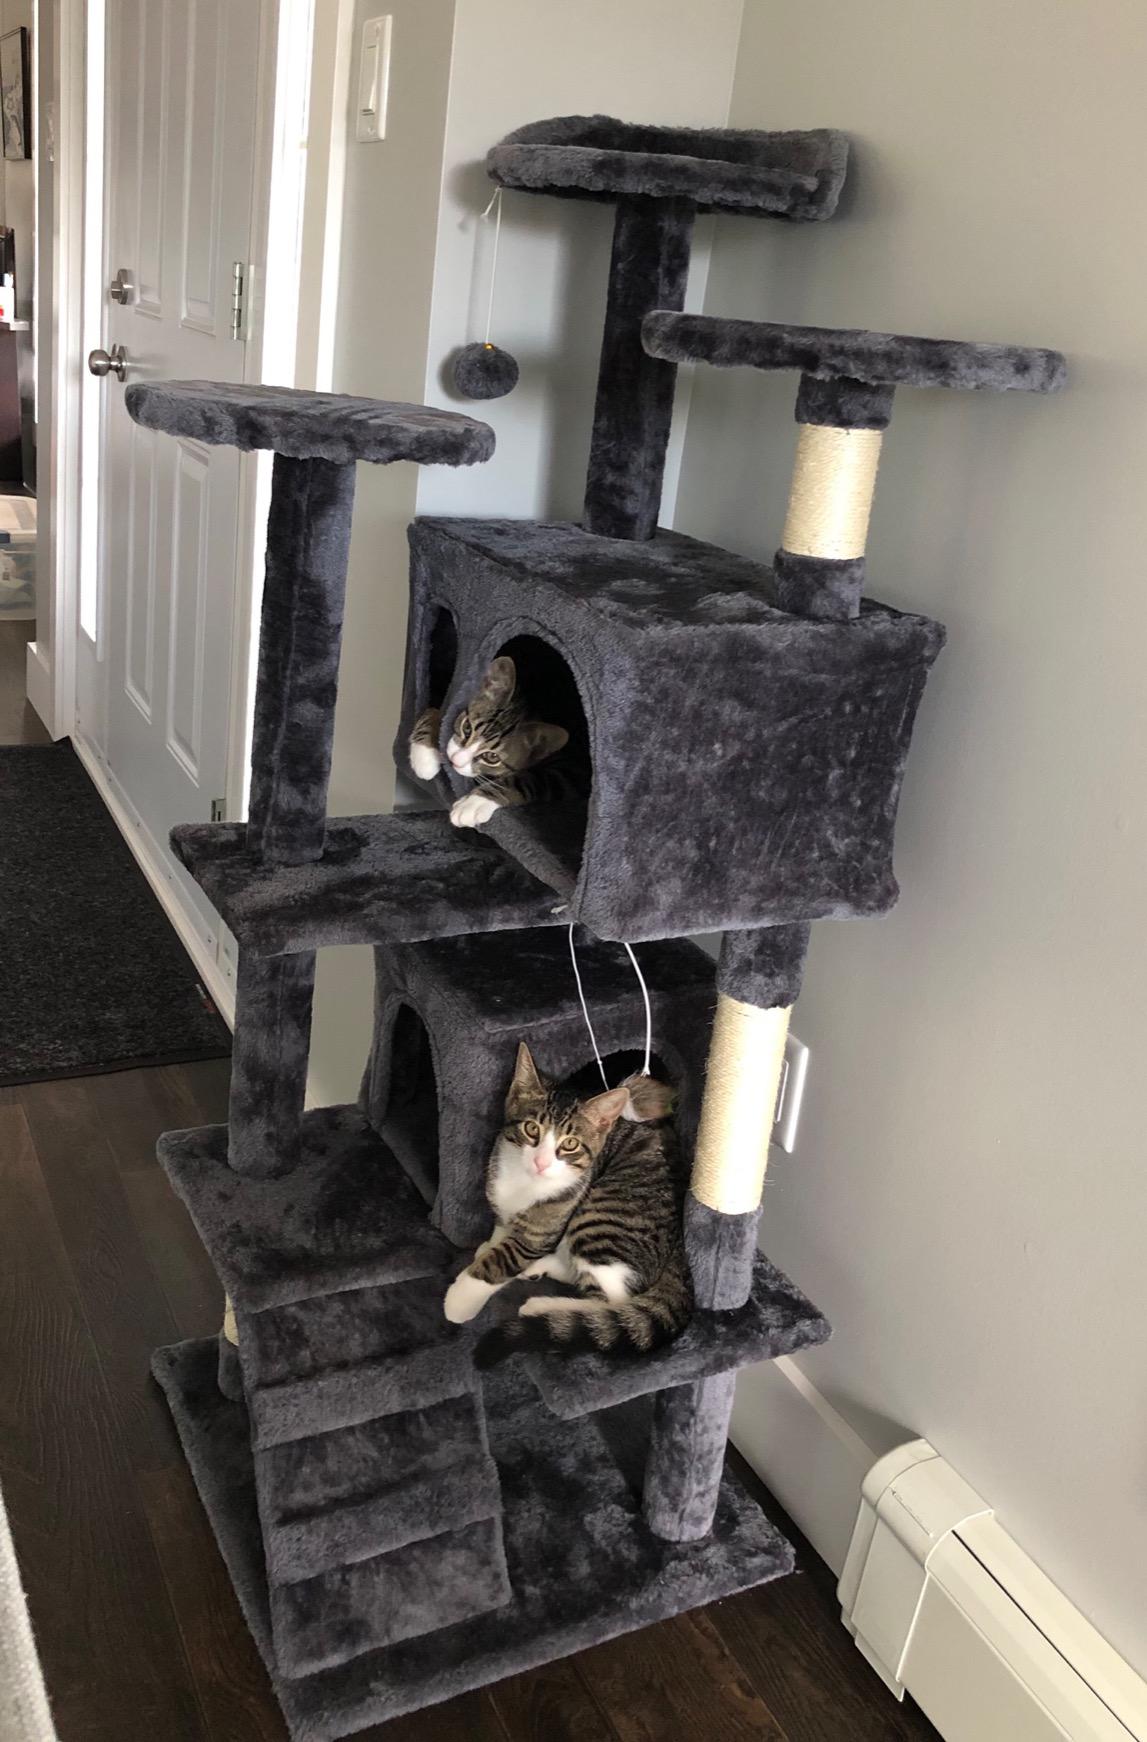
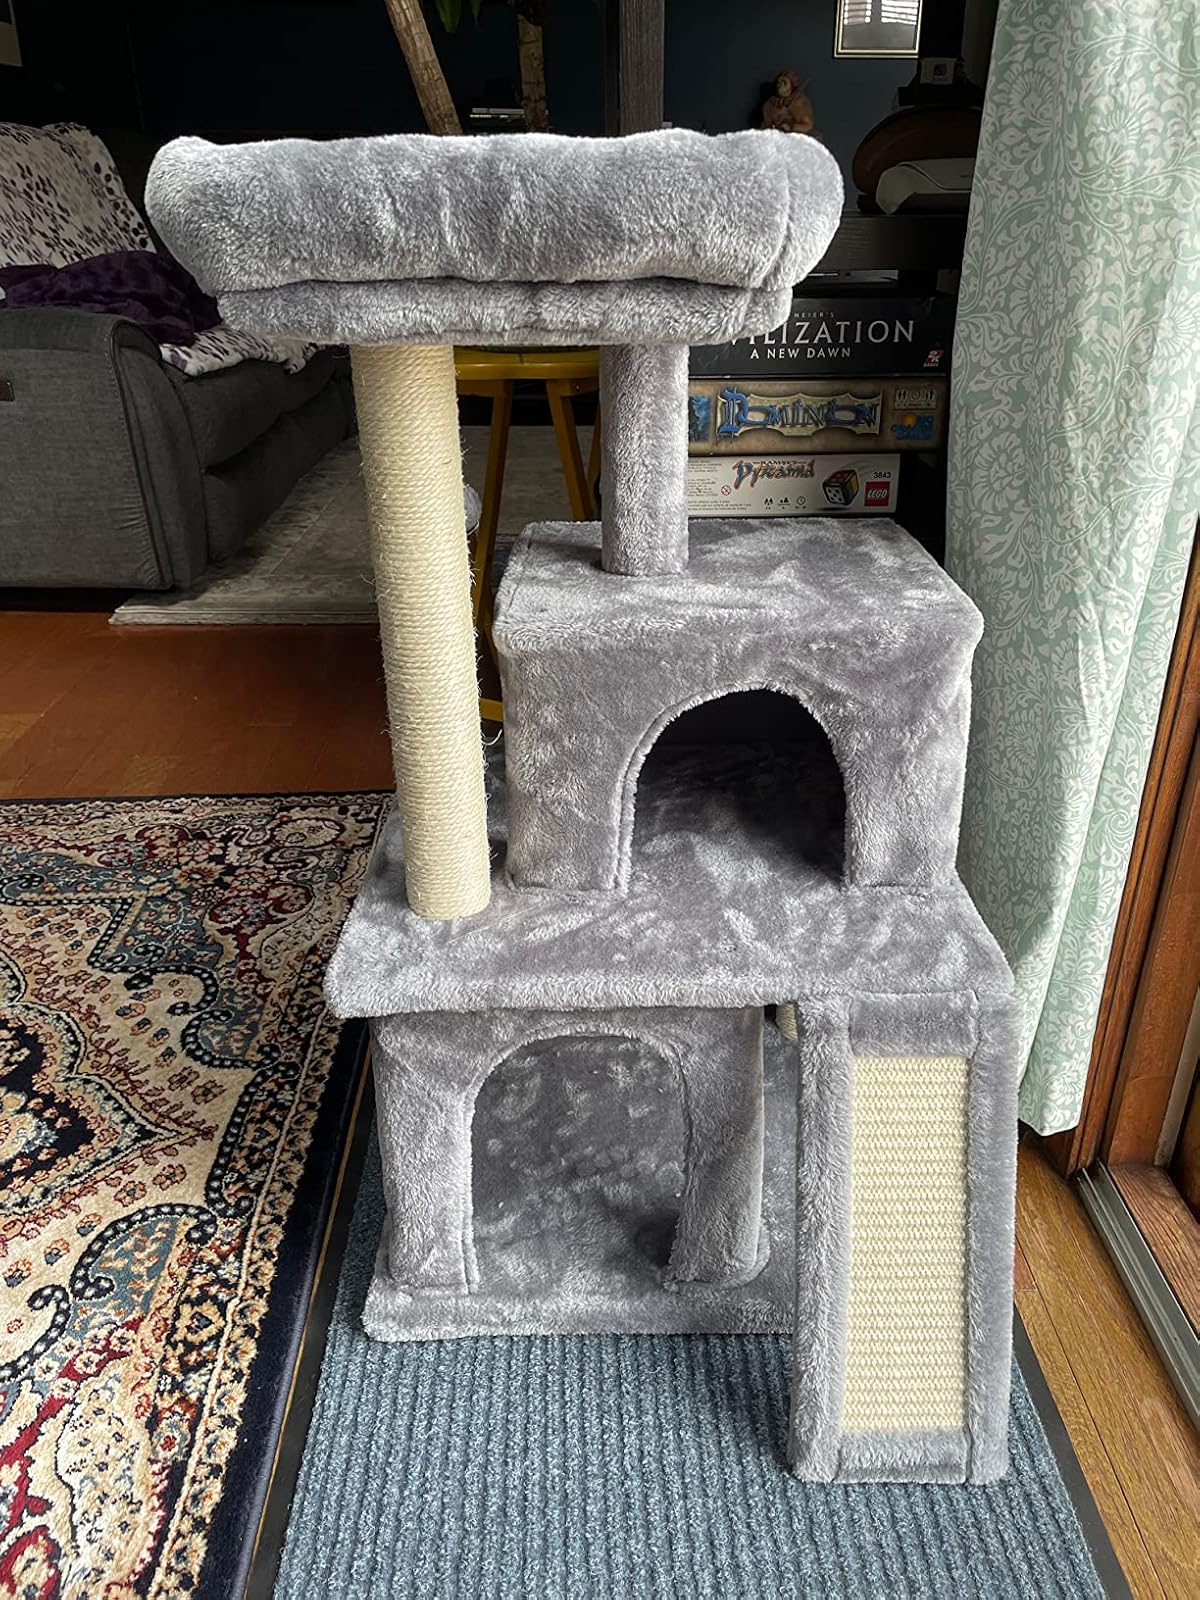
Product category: items_cat tree
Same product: no